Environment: lab
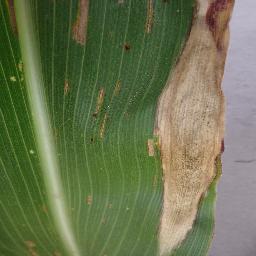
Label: northern_corn_leaf_blight